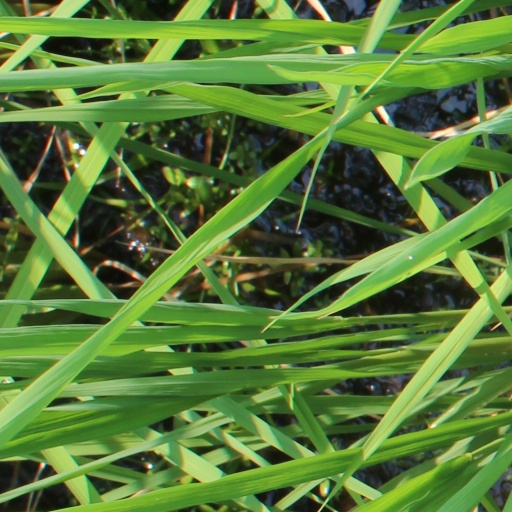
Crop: rice